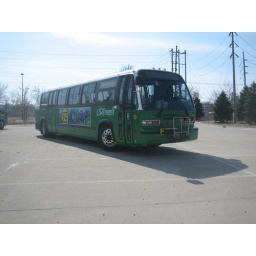
There were only one or two of the &amp;quot;new&amp;quot; buses with bike racks - the first racks in CR's bus fleet.